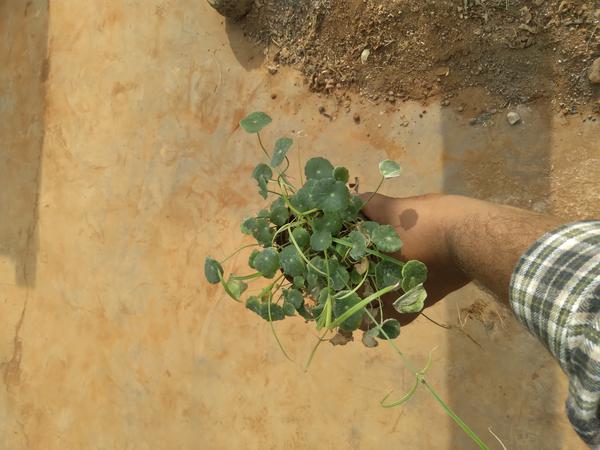
Plant: Brahmi